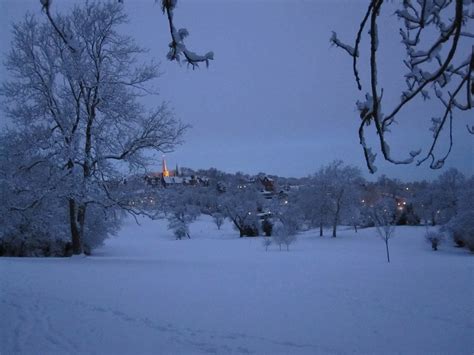
Weather: snow or frosty